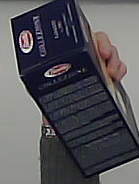
Product: barilla_lasagne